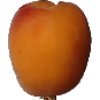
Label: Apricot 1